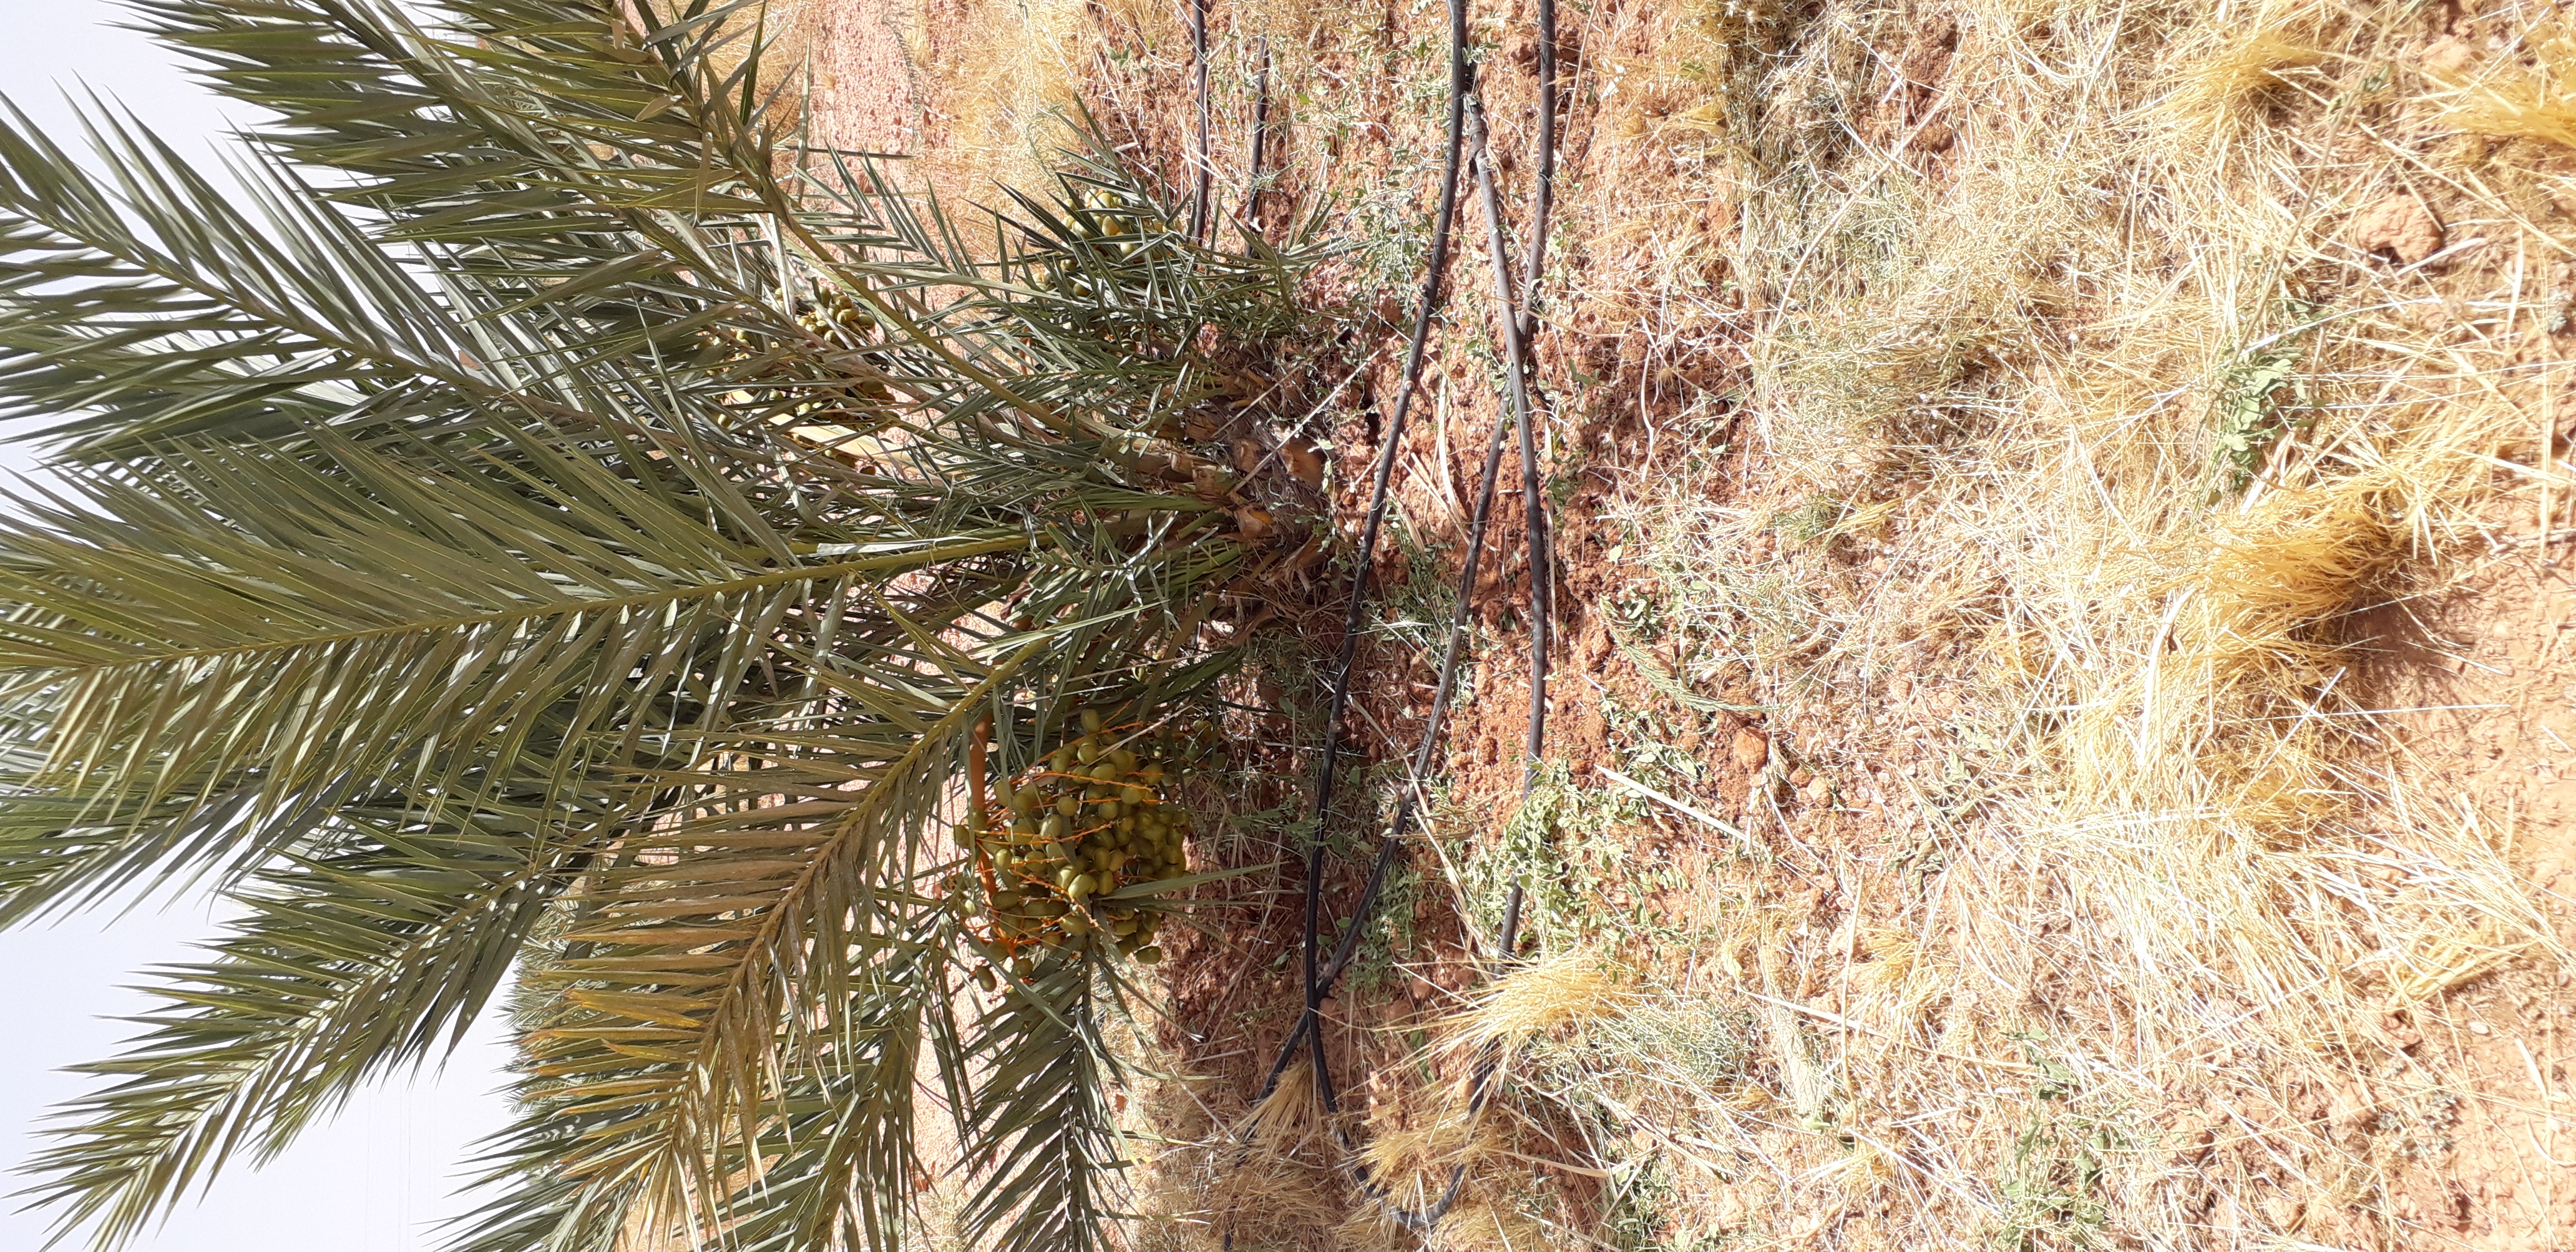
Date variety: Boufagous